Sheng nü

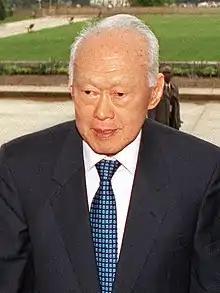
Former Prime Minister of Singapore Lee Kuan Yew visiting the United States in 2002.

Singapore is noted to have gone through a similar period. In 1983, then Prime Minister of Singapore Lee Kuan Yew sparked the "Great Marriage Debate" when he encouraged Singapore men to choose highly educated women as wives. He was concerned that a large number of graduate women were unmarried. Some sections of the population, including graduate women, were upset by his views. Nevertheless, a match-making agency Social Development Unit (SDU) was set up to promote socialising among men and women graduates. In the Graduate Mothers Scheme, Lee also introduced incentives such as tax rebates, schooling, and housing priorities for graduate mothers who had three or four children, in a reversal of the over-successful 'Stop-at-Two' family planning campaign in the 1960s and 1970s. By the late 1990s, the birth rate had fallen so low that Lee's successor Goh Chok Tong extended these incentives to all married women, and gave even more incentives, such as the 'baby bonus' scheme. Lee reaffirmed his controversial position in his personal memoir, "From Third World to First", "many well-educated Singaporean women did not marry and have children."